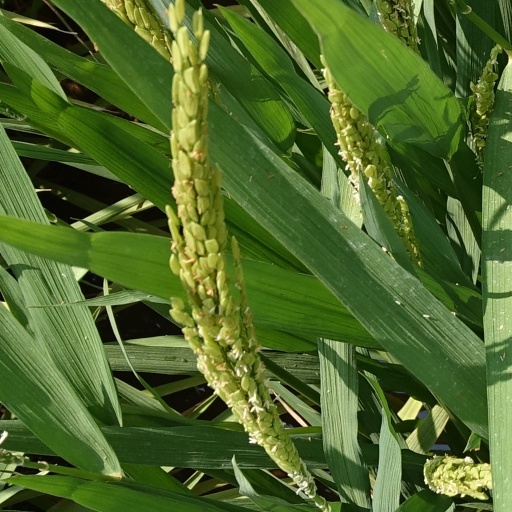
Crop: rice